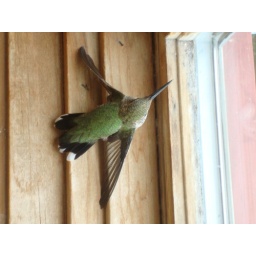
This beautiful little bird decided to pay us a visit in our house today! What a great visit!